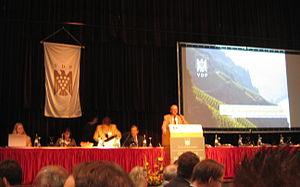
La Weingut Egon Müller Scharzhofberg est un établissement viticole qui a son siège à Wiltingen, dans le district de Trèves-Sarrebourg. Cette société familiale possède le vignoble de Scharzhofberg, l'un des plus renommés d'Allemagne. Créé en l'an 700, il fut la manse du monastère Saint-Marien ad Martyres de Trèves. Si grande est sa renommée qu'il est l'un des seuls dont les vins sont vendus sans indication du lieu d'origine.